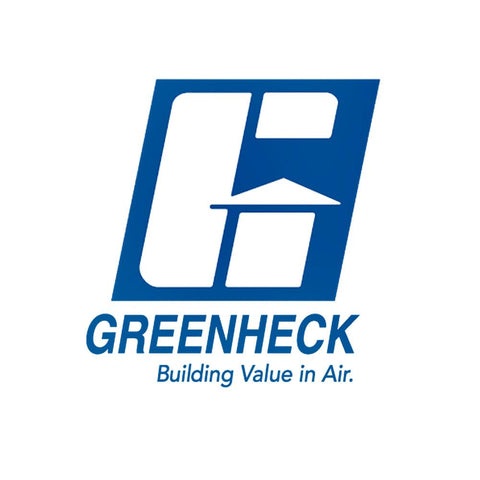
GREENHECK GREENHECK GREENHECK 370000 SHOCK MOUNTS
WE DO NOT HAVE ANY DISCOUNT OUTLET STORE OR SIMILAR NAME WEBSITE; Call/Text for AVAILABILITY,UPDATED PRICE and SHIPPING ESTIMATE on 773-719-1452 or Email customer@zainabsupplies.com; Shipping charges are estimated; Overnight shipping & overseas shipping are also available; Returns & Restocking Fees of 10% to 25% will be charged The customer has to pay for both sides of the freight charges; Installed parts are not covered for returns; The warranty is provided by the manufacturer Contact the manufacturer in case of warranty issues for defective parts; Installation Guidelines Parts must be installed by a Professional or Engineer or Technician Strictly follow the installation guidelines provided by the manufacturer as failure to do so may lead to accidents such as electric shocks or life-threatening injuries or any kind of damage It is the customer responsibility to follow the installation instructions; California Proposition 65 For California residents, follow California Proposition 65. For more information click https://www.p65warnings.ca.gov
Brand: GREENHECK
Category: Hardware > Power & Electrical Supplies > Electrical Mount Boxes & Brackets > Mount Brackets